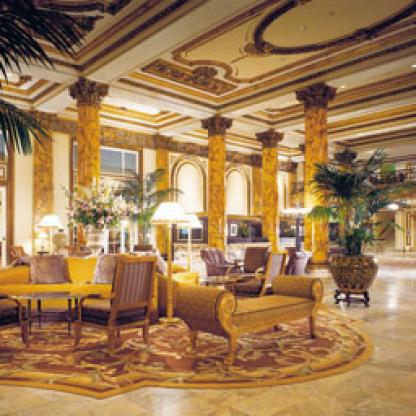
Scene: Indoor